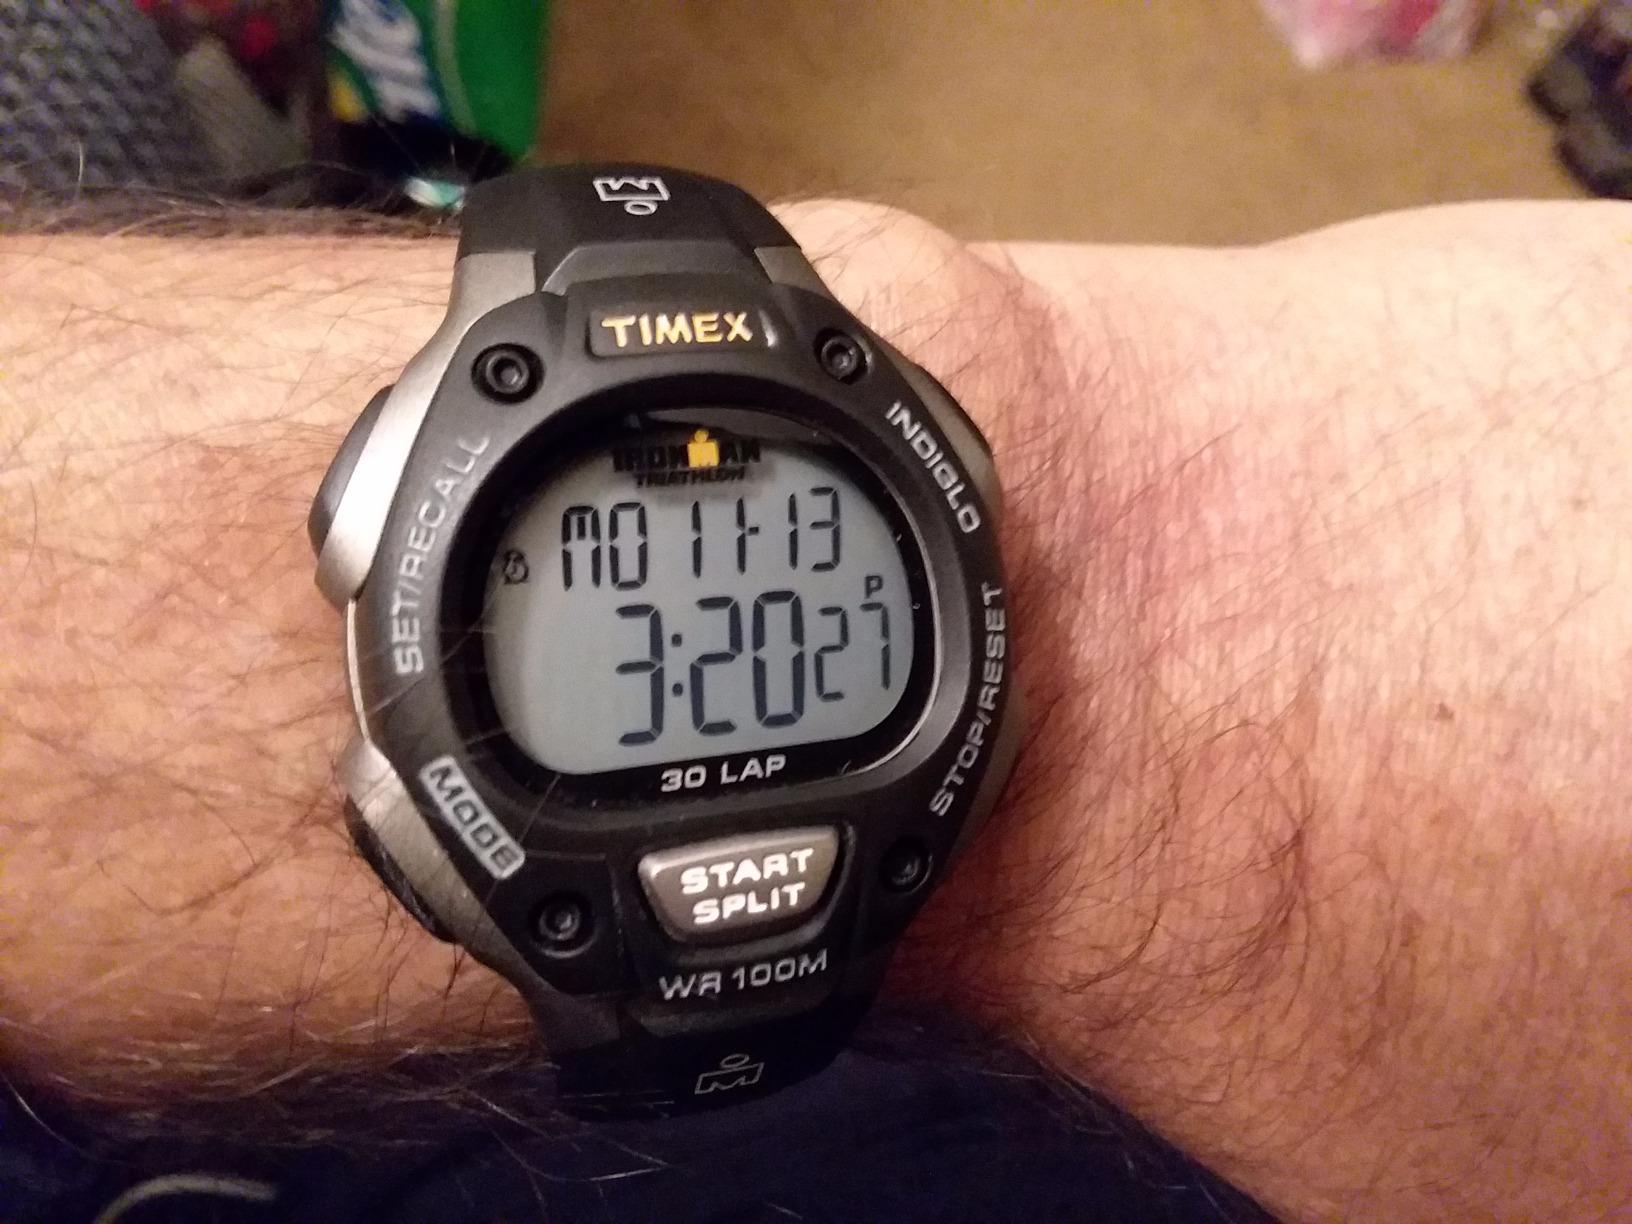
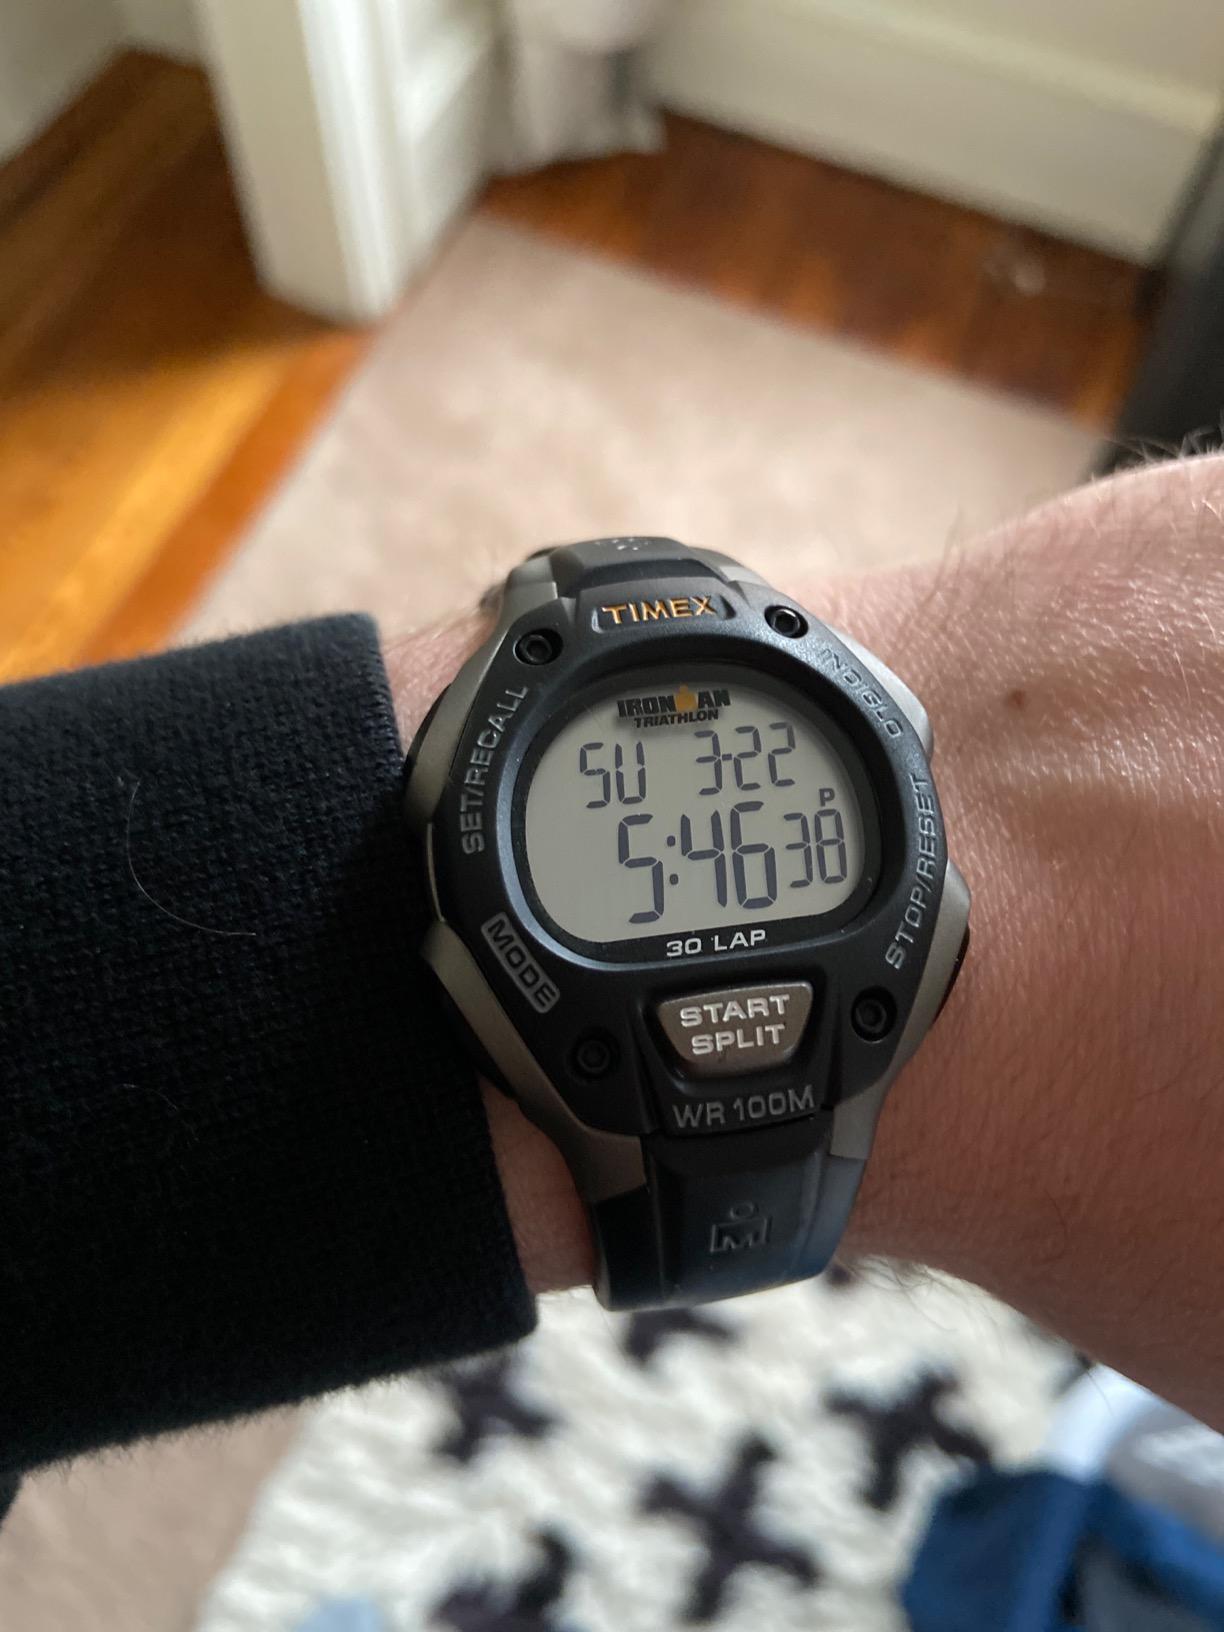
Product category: accessories_watch
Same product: yes